Saoutchik

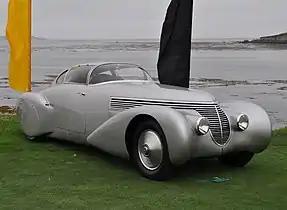
1938 Hispano-Suiza H6B Dubonnet Xenia

Saoutchik was a French coachbuilding company founded in 1906 and based in Neuilly-sur-Seine near Paris. The company was one of the best-known coachbuilders in France in the 1920s and 1930s and, together with Figoni et Falaschi and Franay, is considered one of the most important representatives of the "Baroque" style in French coachwork in the 1930s and 1940s.